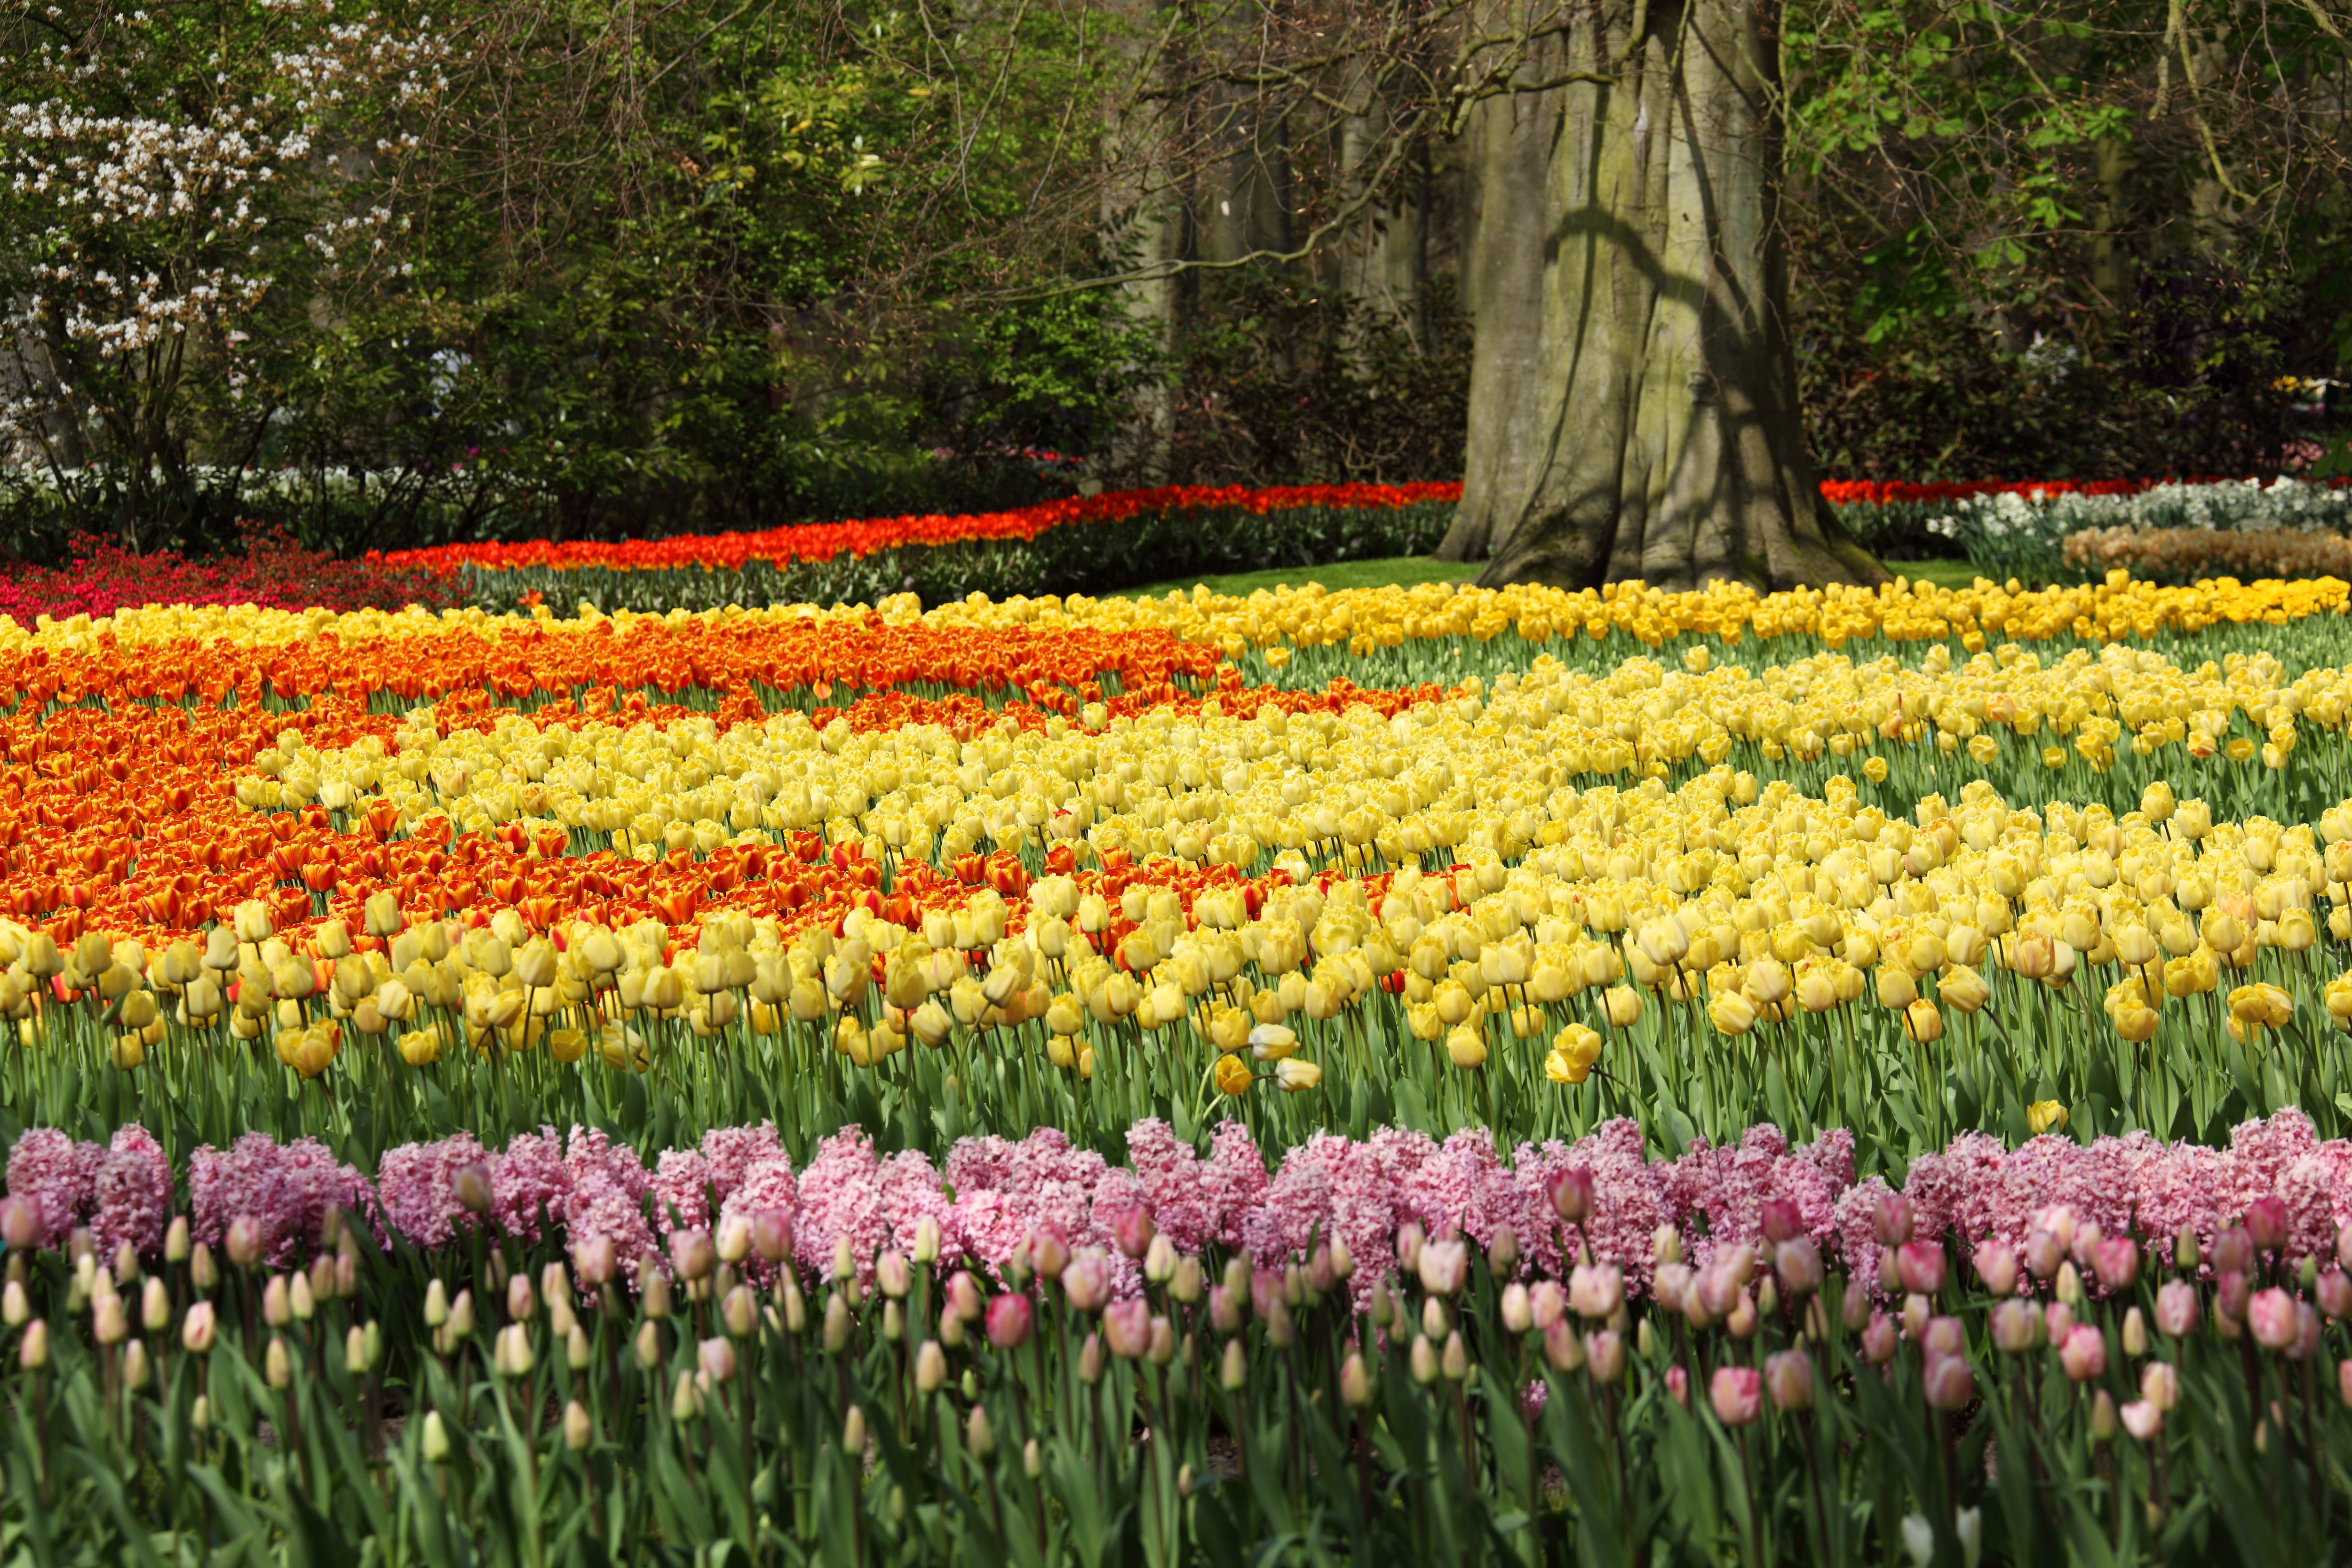
nature, blossom, plant, field, flower, bloom, tulip, spring, fresh, botany, colorful, garden, flora, flowers, holland, netherlands, beautiful, tulips, vibrant, flowering plant, lily family, land plant